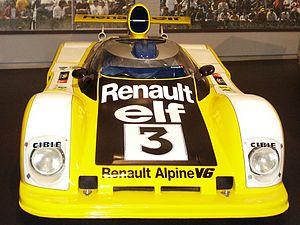
La Renault Alpine A442B victorieuse au Mans en 1978
Alpine est un constructeur automobile français, propriété du groupe Renault.